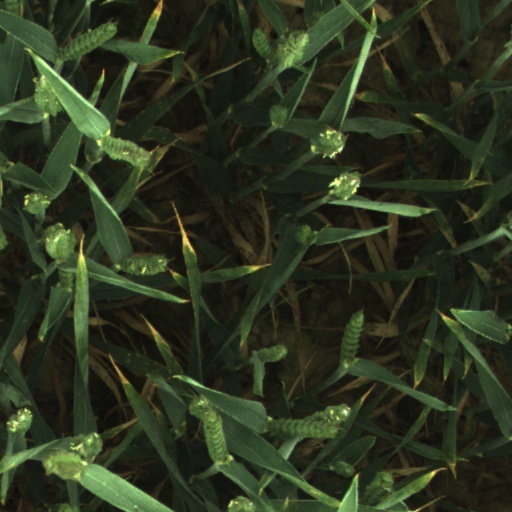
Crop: wheat